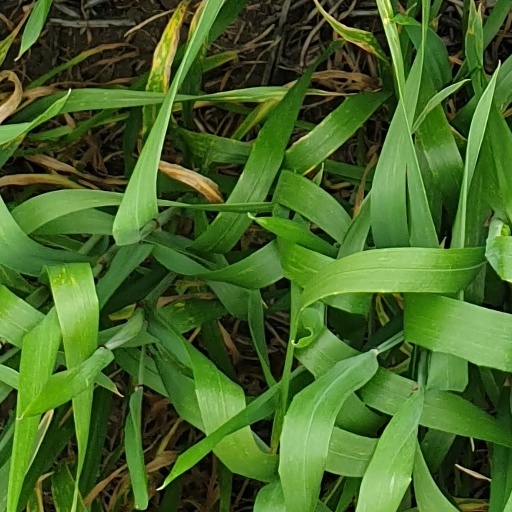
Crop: wheat